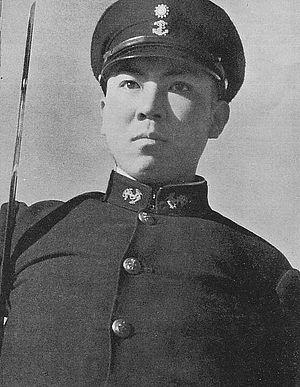
L'armée collaborationniste chinoise est une force armée alliée à l'empire du Japon durant la seconde guerre sino-japonaise. Elle prend différents noms à différents moments en différents lieux, dépendant du régime ou chef collaborationniste qu'elle sert.